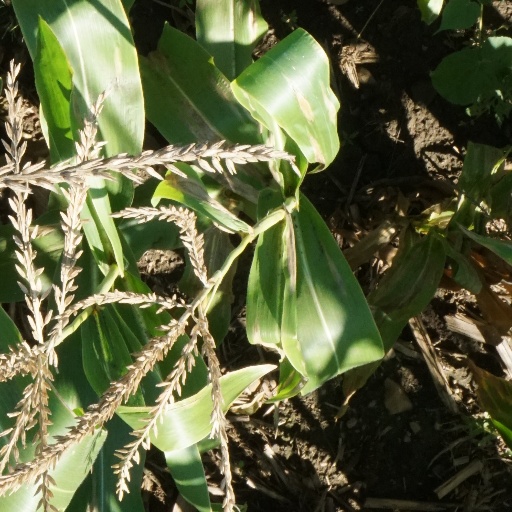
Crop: maize; corn